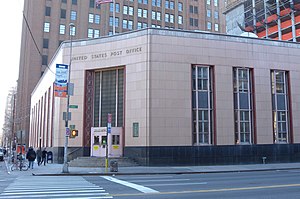
Church Street (Manhattan)
Et postkontor beliggende på Church Street
Church Street er en kort, men stærkt benyttet gade i Lower Manhattan. Gaden adskiller Trinity Church fra American Stock Exchange og udgør den østlige kant af World Trade Center-komplekset, som blev destrueret under terrorangrebene den 11. september 2001. Gaden ender mod syd på Trinity Place, og mod nord på Canal Street.